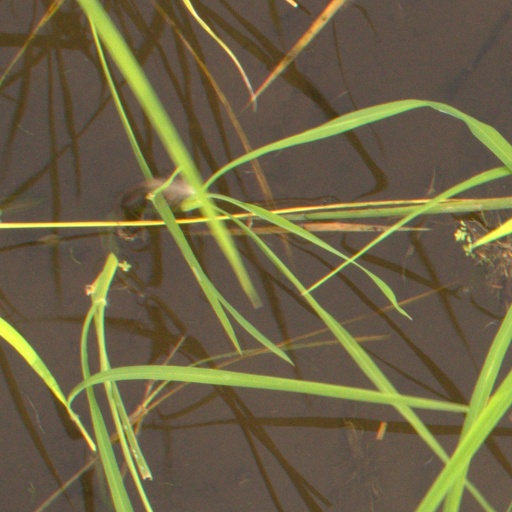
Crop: rice